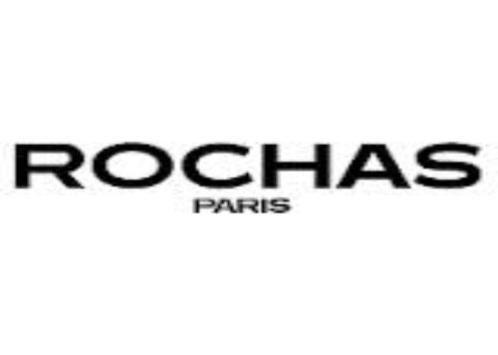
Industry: Clothes